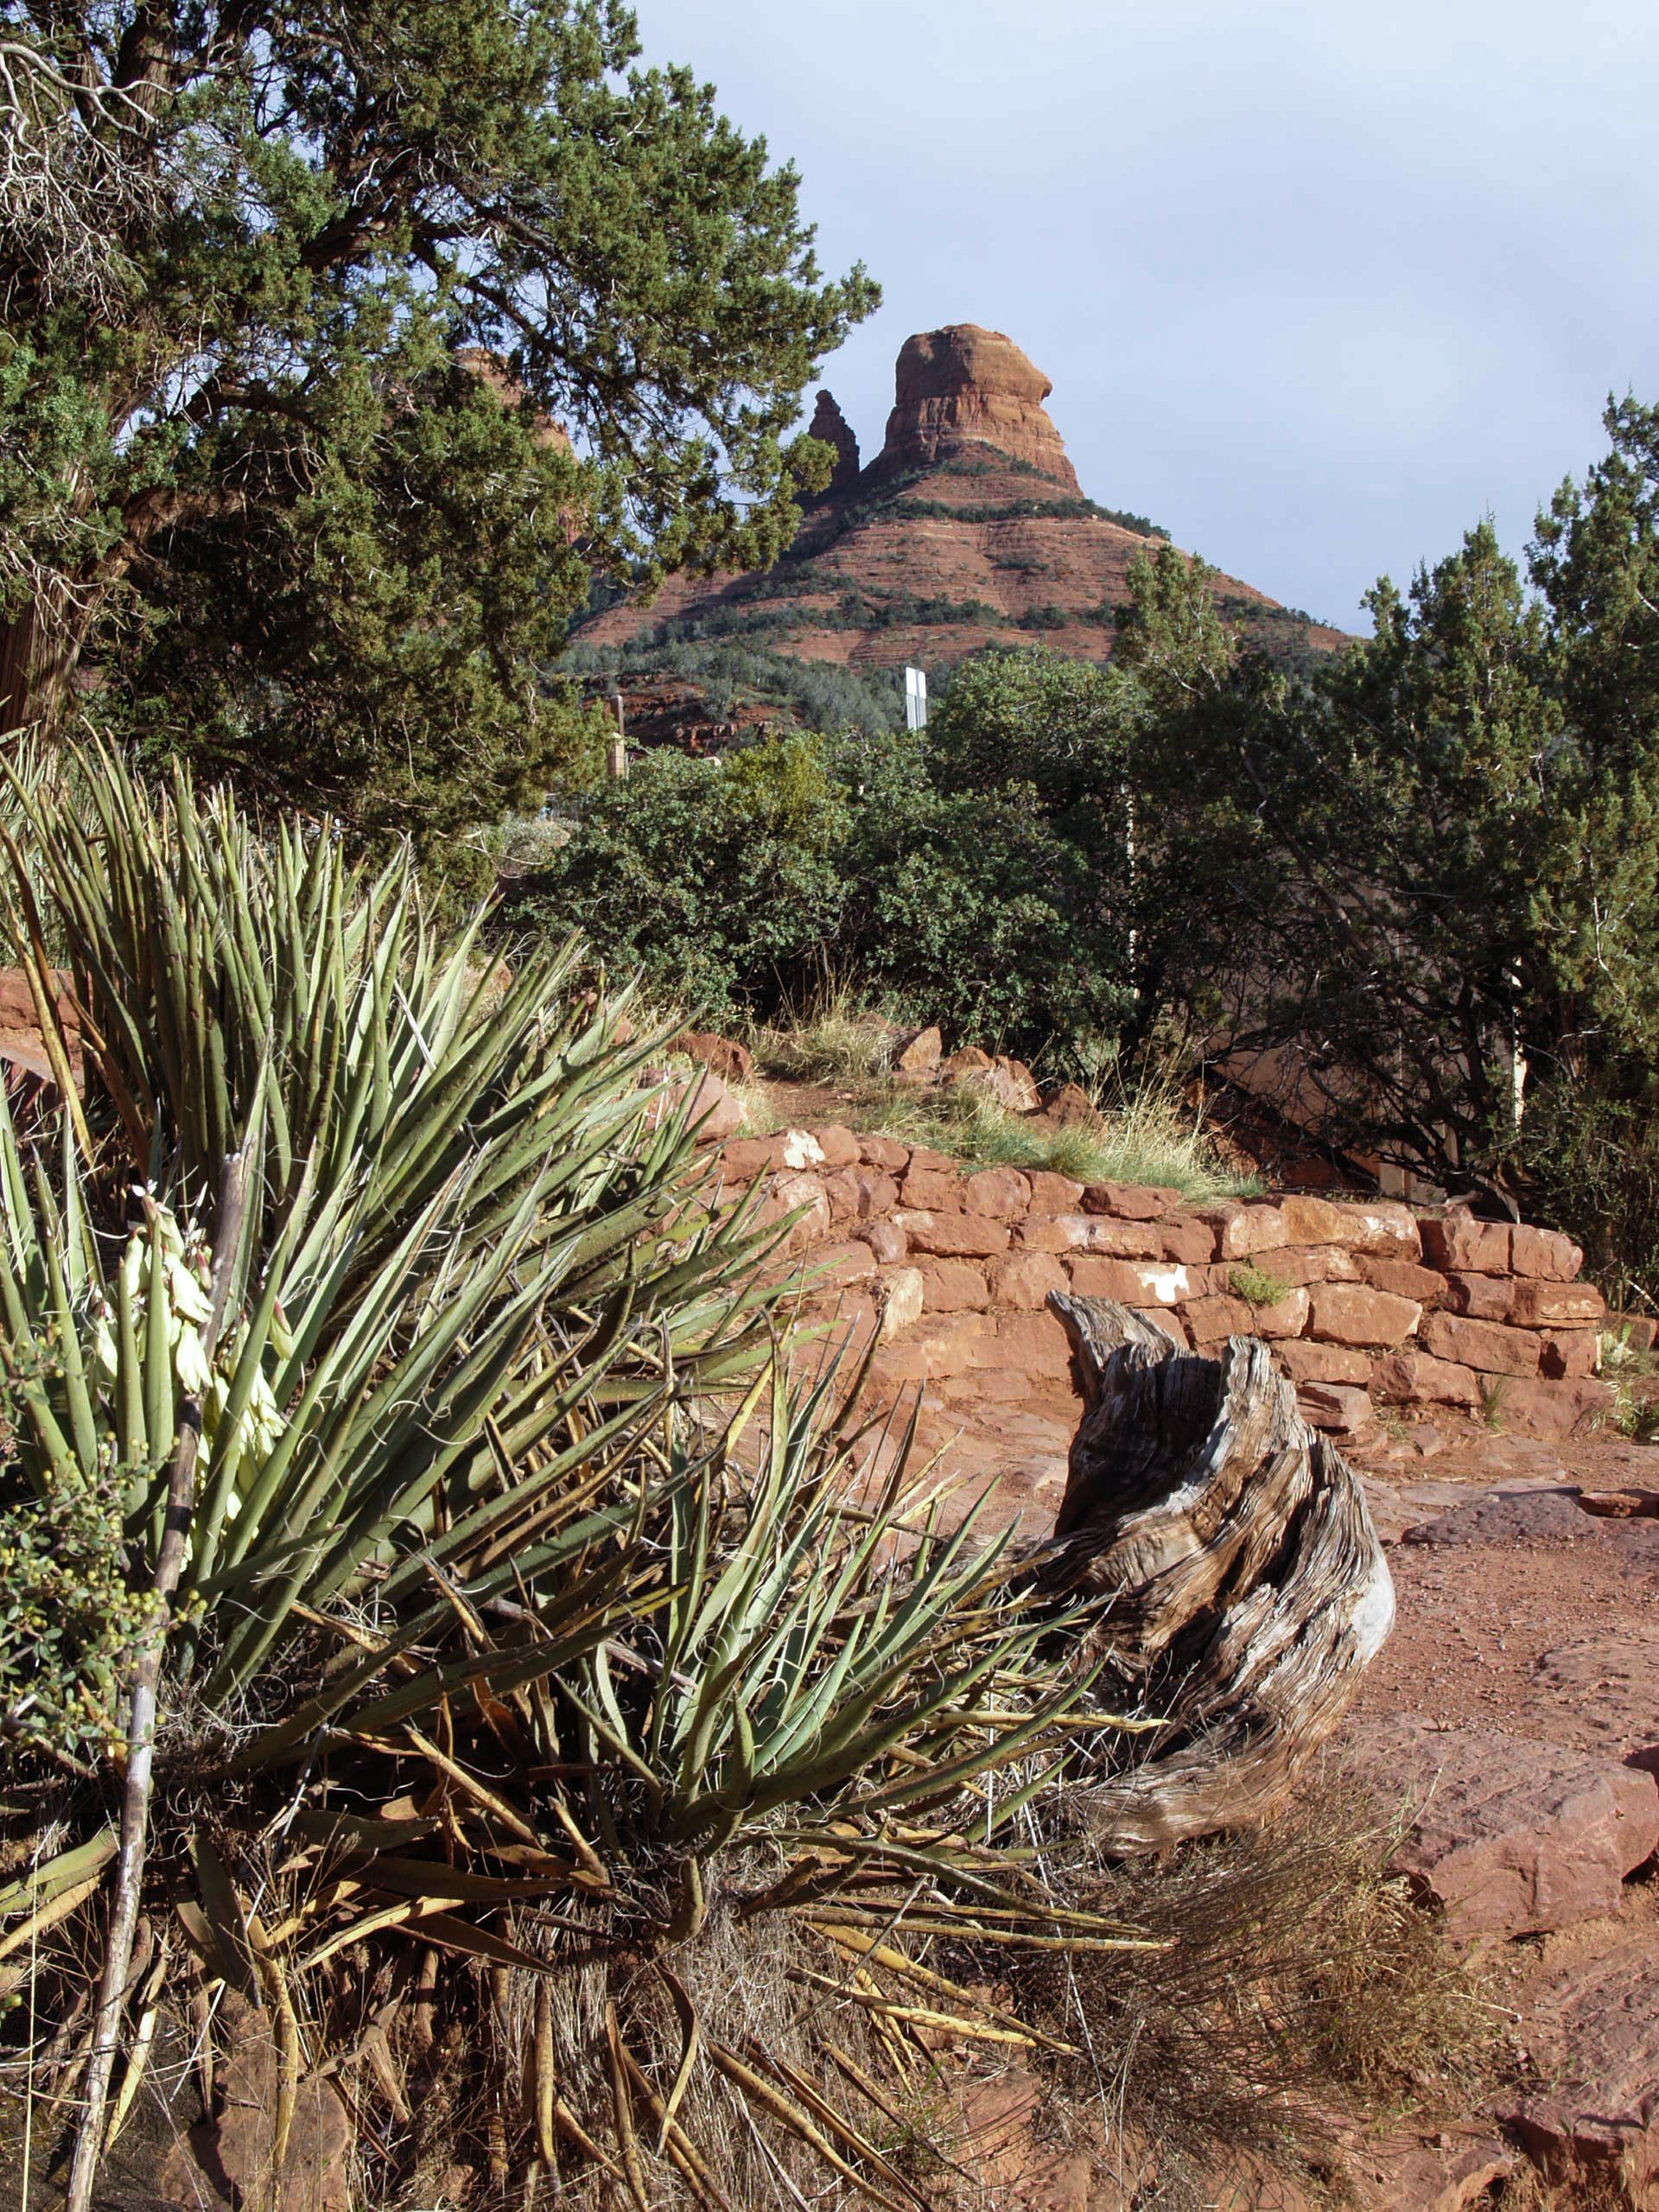
landscape, tree, nature, outdoor, sand, rock, wilderness, cactus, desert, flower, dry, scenery, usa, soil, botany, garden, flora, arizona, hot, tourist attraction